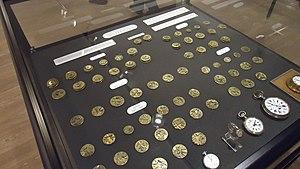
Ébauches de montres datant des années 1800 exposées au Musée Japy
Édouard Louis Frédéric Japy, plus simplement Frédéric Japy, né le 22 mai 1749 à Beaucourt et mort le 4 janvier 1812 à Badevel, est un industriel français. Fondateur de l'industrie Japy, il est avec Armand Peugeot, le créateur de l'industrie moderne et participe à l'essor du pays de Montbéliard.